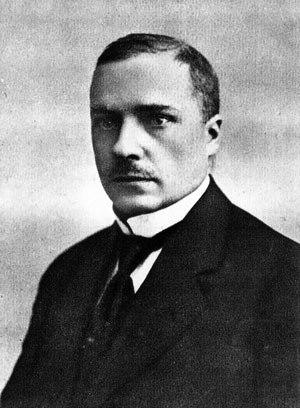
Heikki Ritavuori, né Rydman le 23 mars 1880 à Turku et mort assassiné le 14 février 1922 à Helsinki, est un avocat et homme politique finlandais, membre du Parti progressiste national.